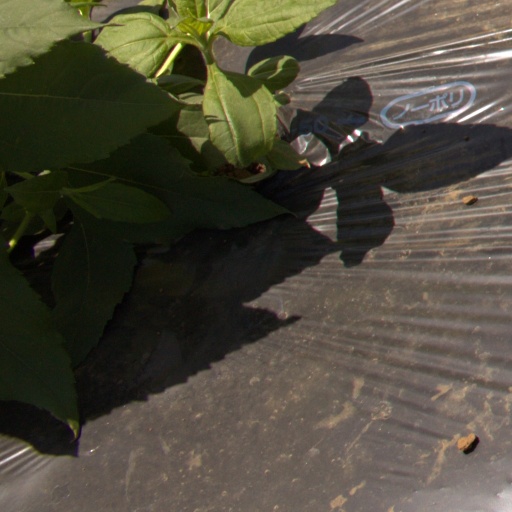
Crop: Jerusalem artichoke